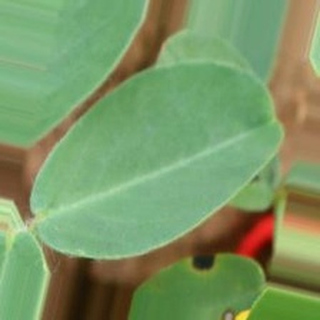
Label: healthy_groundnut